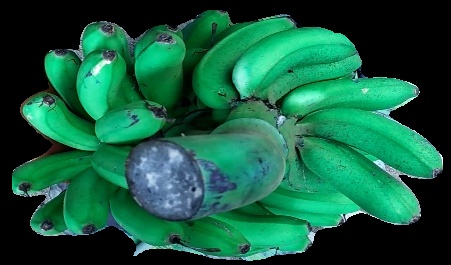
Variety: rasbale
Grade: grade1